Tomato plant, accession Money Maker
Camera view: horizontal (90 deg, fisheye); turntable rotation: 90 degrees
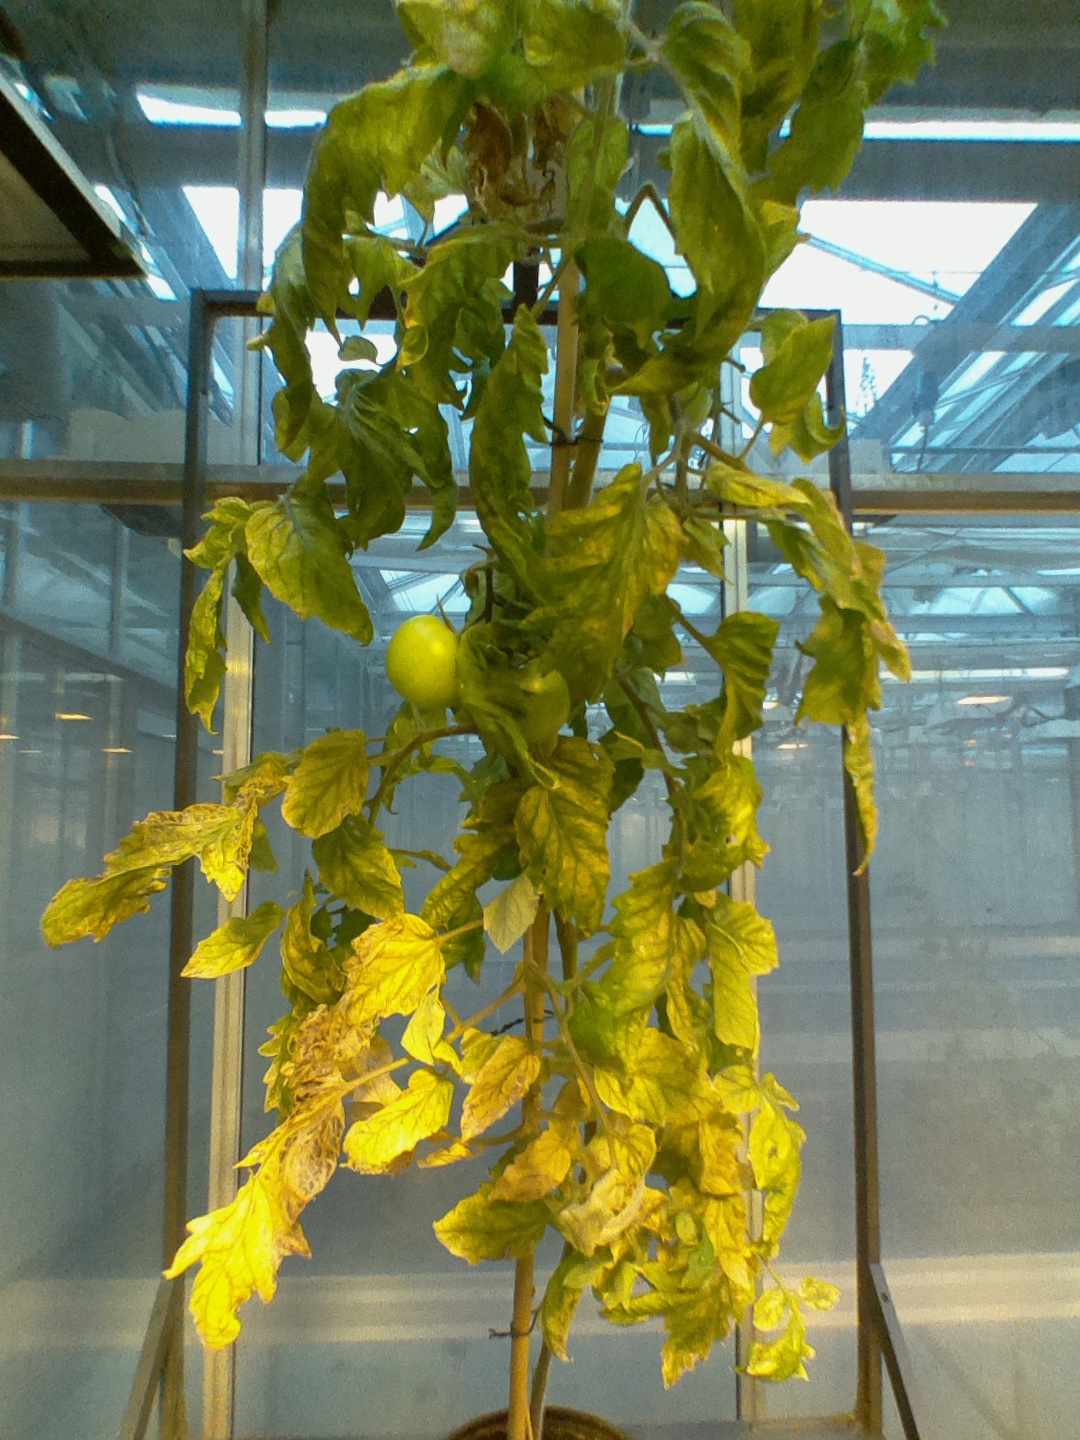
BBCH growth stage 79: 90% -100% of final fruit size